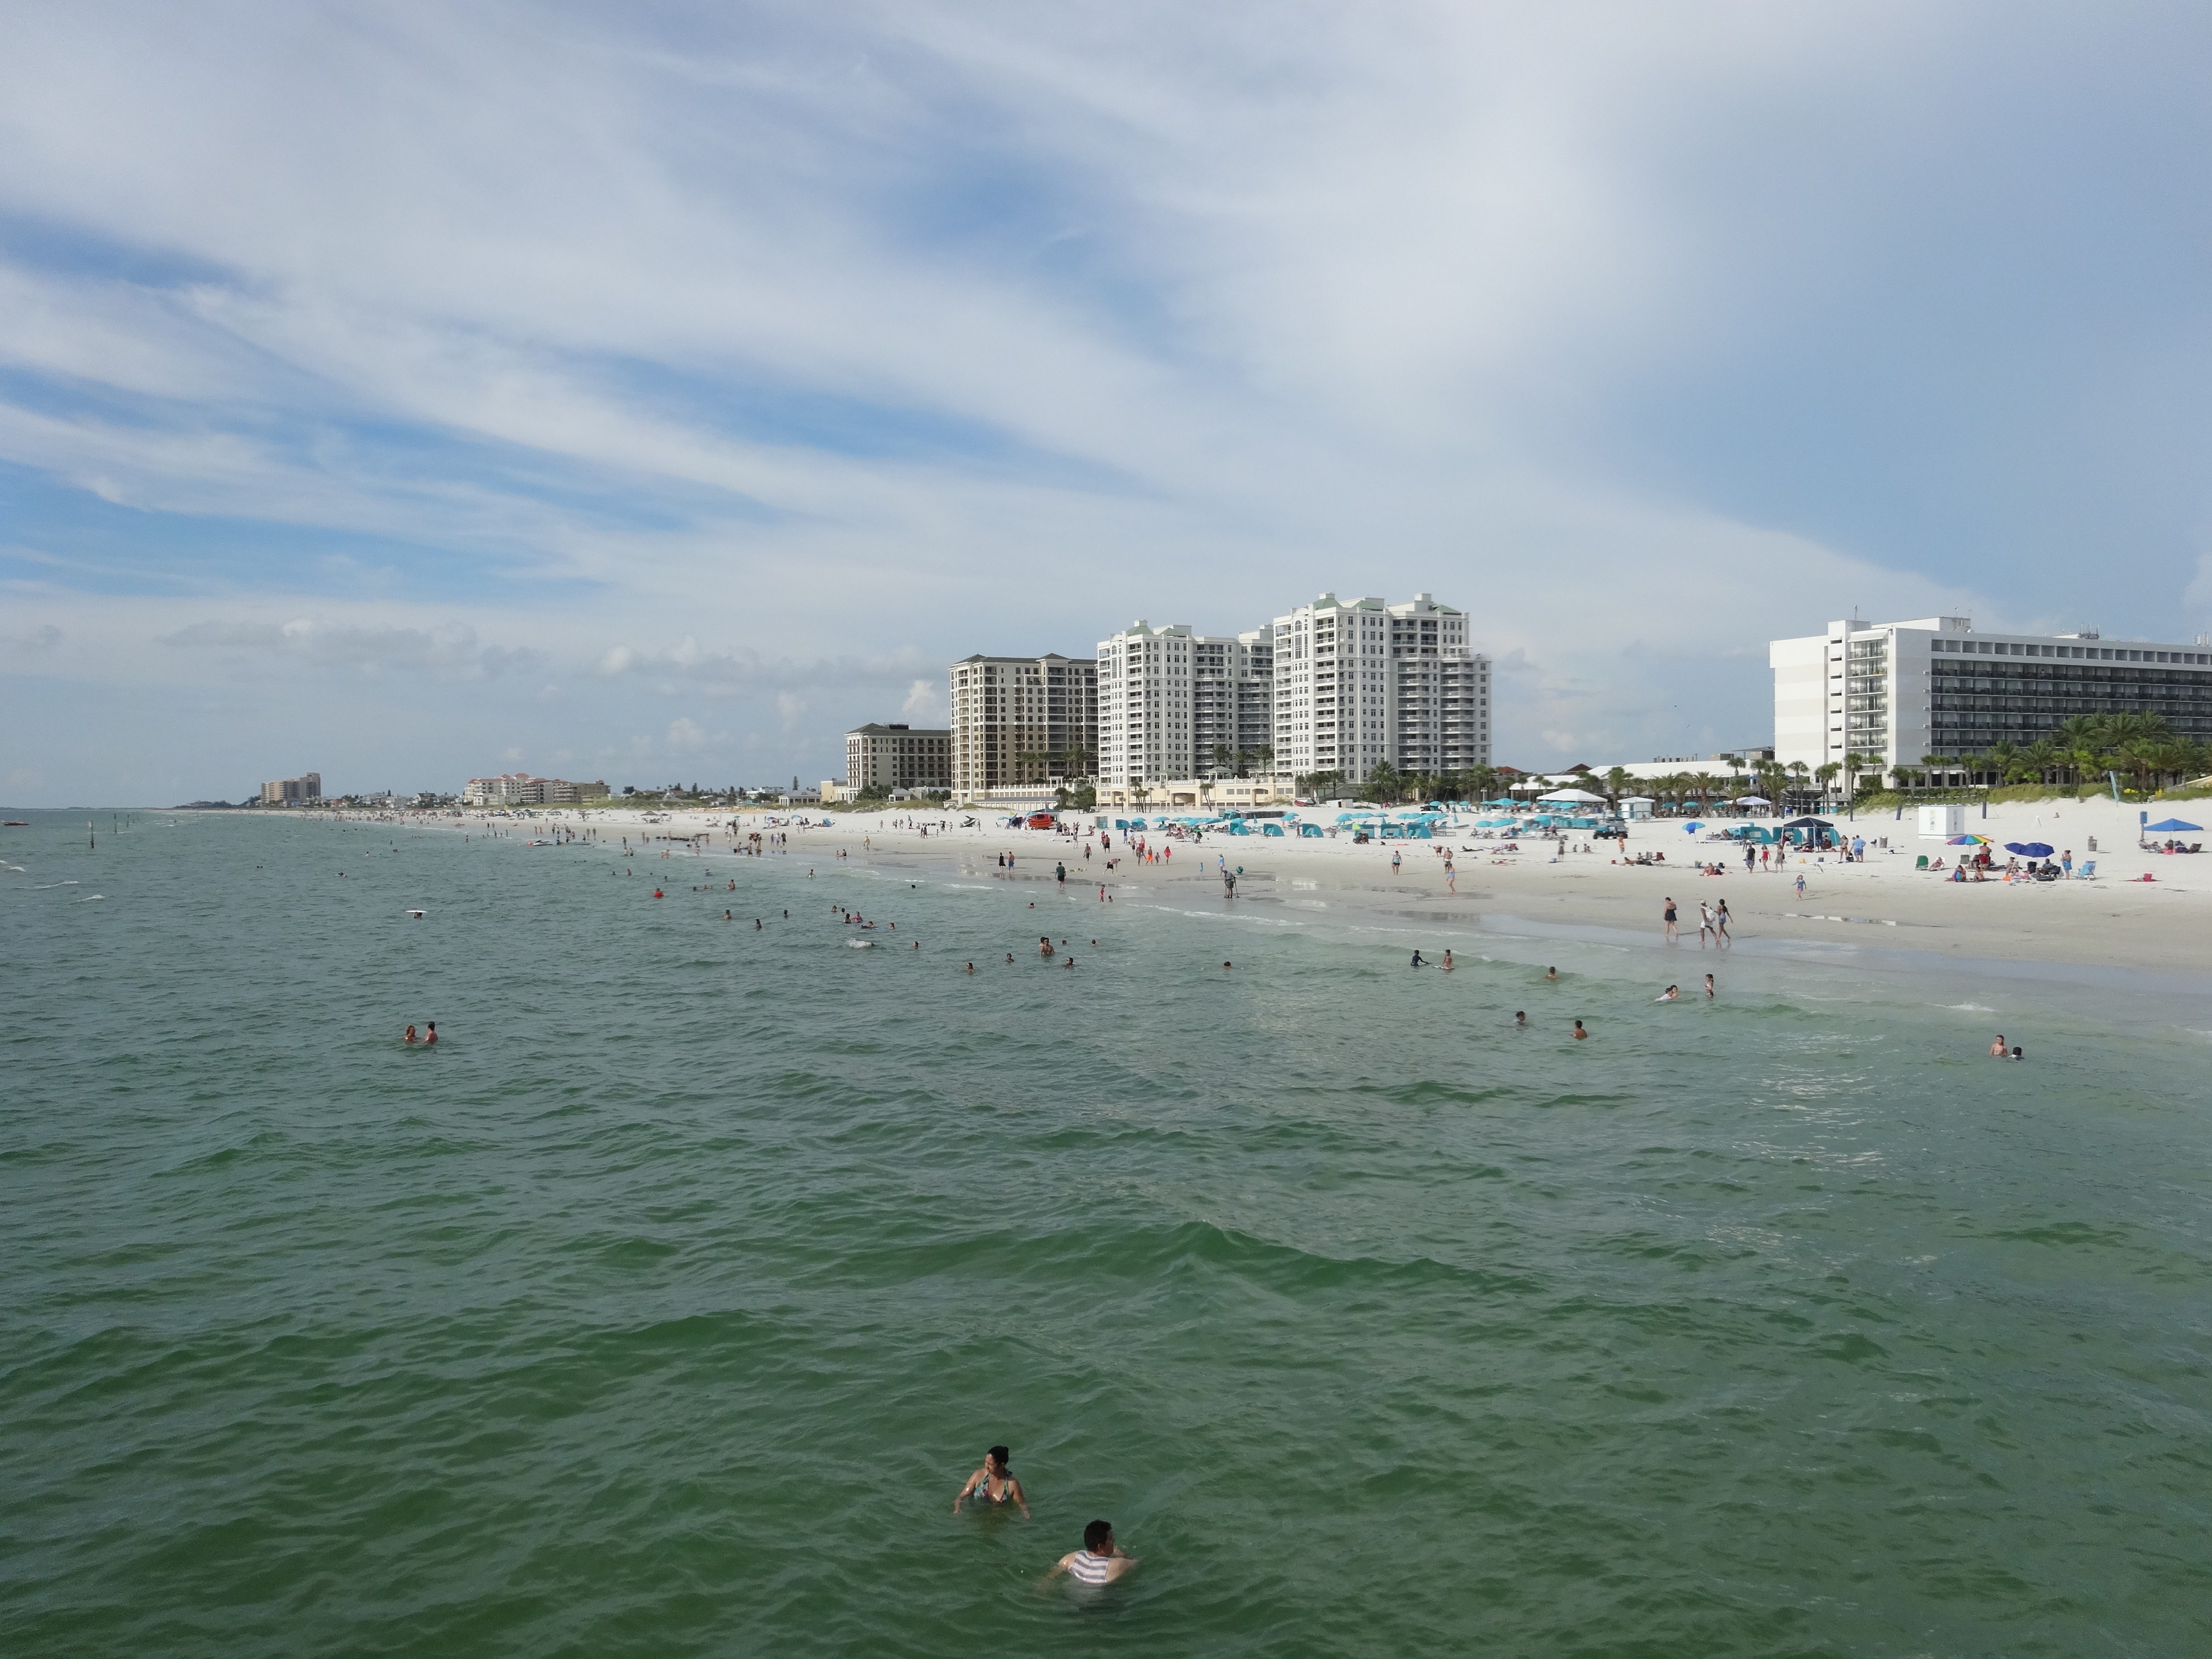
beach, sea, coast, water, ocean, horizon, shore, wave, vacation, vehicle, bay, body of water, clearwater, mar, cape